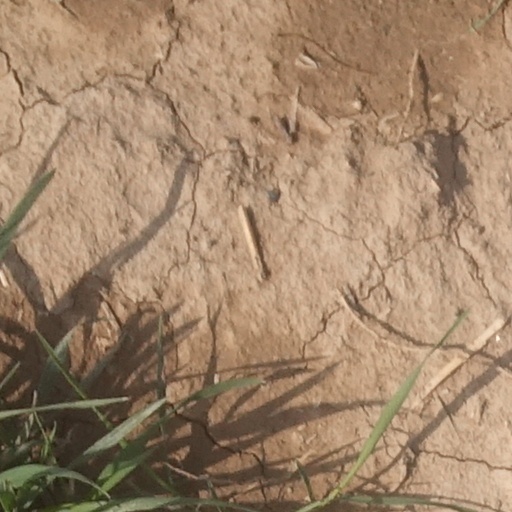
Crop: wheat